Crime of Cuenca

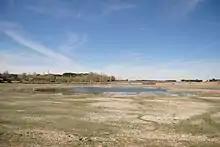
La Celadilla, an example of an endorheic lake.

After several weeks of Grimaldos' disappearance, rumours started to spread around the village about his possible murder, with the assumption that he was murdered by someone who wanted to steal the money he had earned from the sheep sale. His family knew about the taunts that Grimaldos received—as he often talked about them at home—so decided to file a complaint over the disappearance in the court of Belmonte, accusing Sánchez and Valero of being the suspected perpetrators of the alleged crime. The two were arrested and put on trial; in September 1911, the case was dismissed. After the interrogation of the detainees, the summary of evidence was heard and the judge released the defendants due to the lack of evidence.